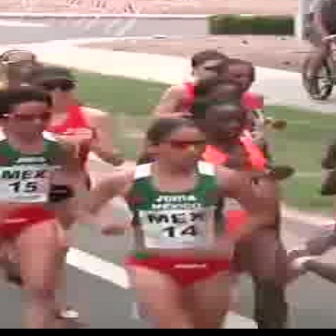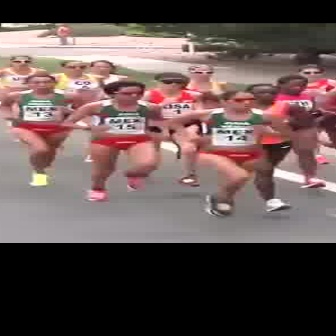
  Please identify the target specified by the bounding box [64,117,274,327] in the first image and locate it in the second image. Return the coordinates in [x_min,y_min,x_max,y_max] format.
Answer: [165,90,292,217]